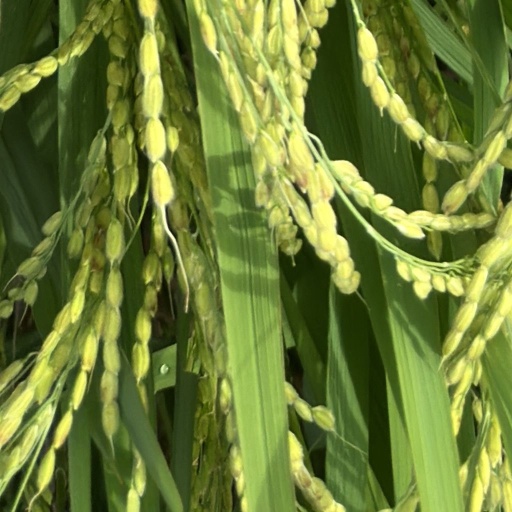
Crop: rice